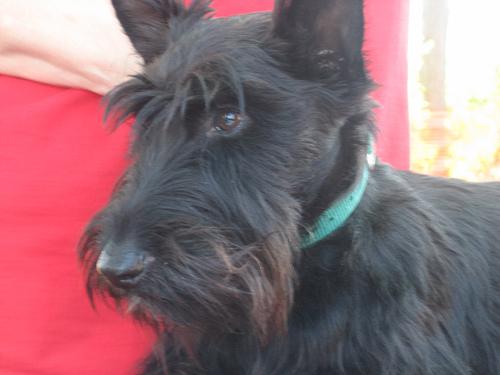
Breed: scottish terrier